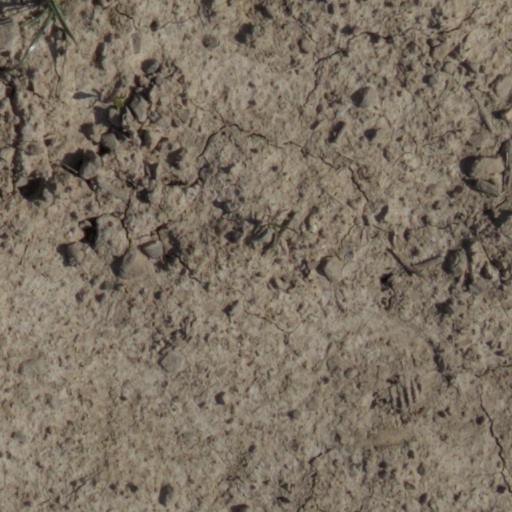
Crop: wheat